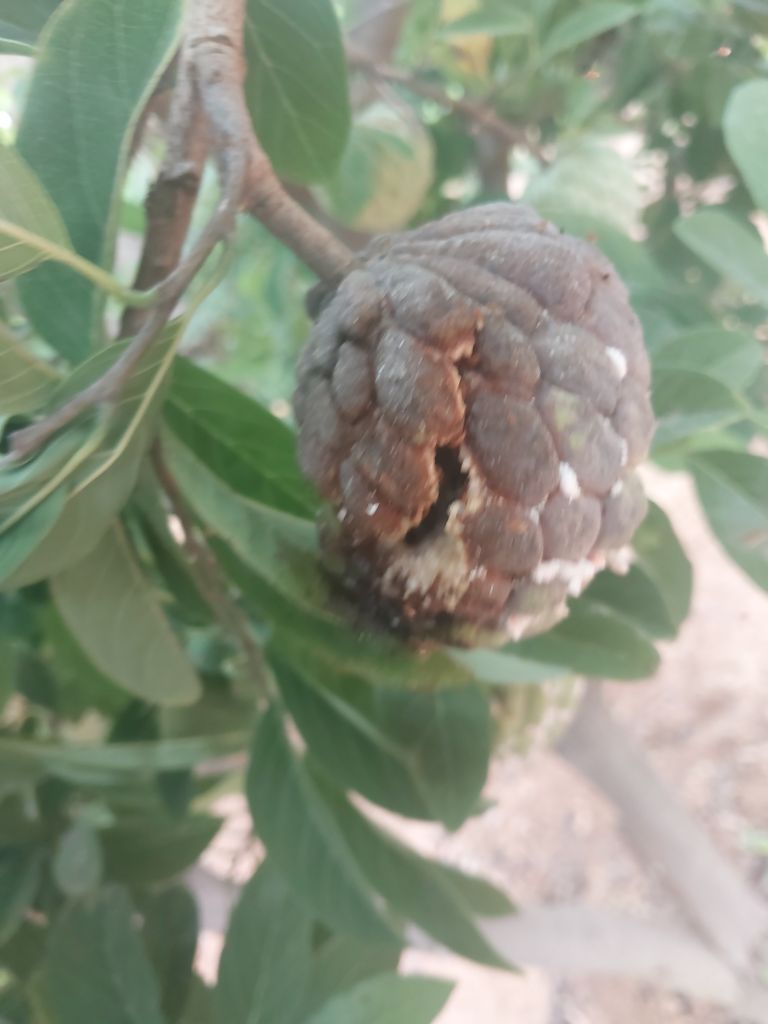
Disease label: Blank Canker